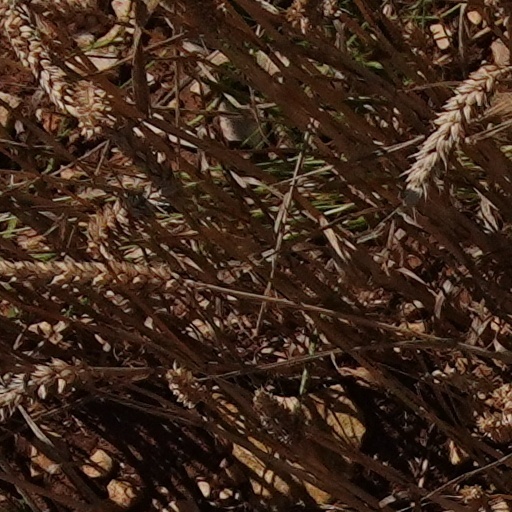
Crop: wheat